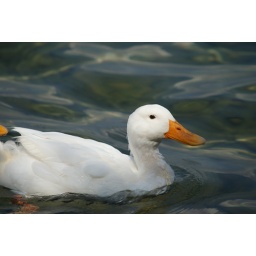
duck in Ohrid lake